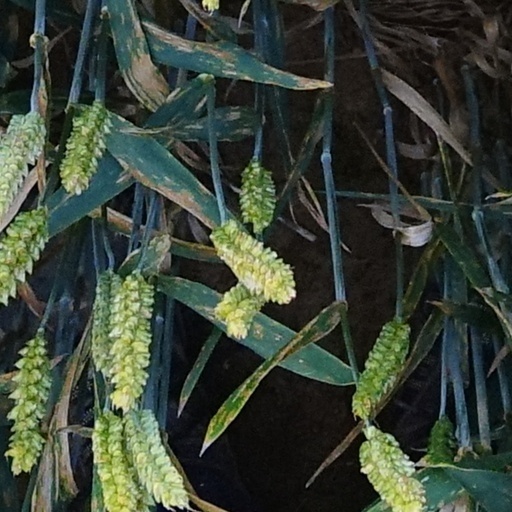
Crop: wheat